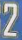
Number: 2